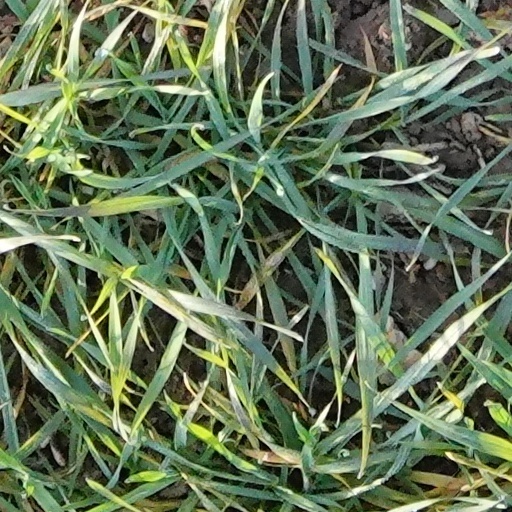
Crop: wheat